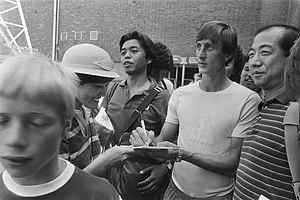
Hendrik Johannes Cruijff, dit Johan Cruyff ou Johan Cruijff, né le 25 avril 1947 à Amsterdam et mort le 24 mars 2016 à Barcelone, est un footballeur international néerlandais, qui évoluait au poste d'attaquant, avant de devenir entraîneur.